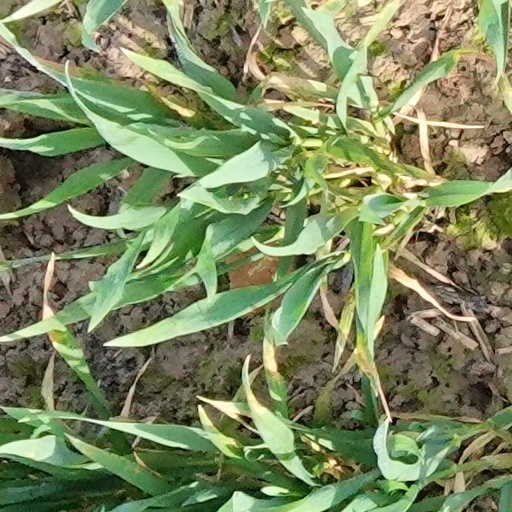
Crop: wheat